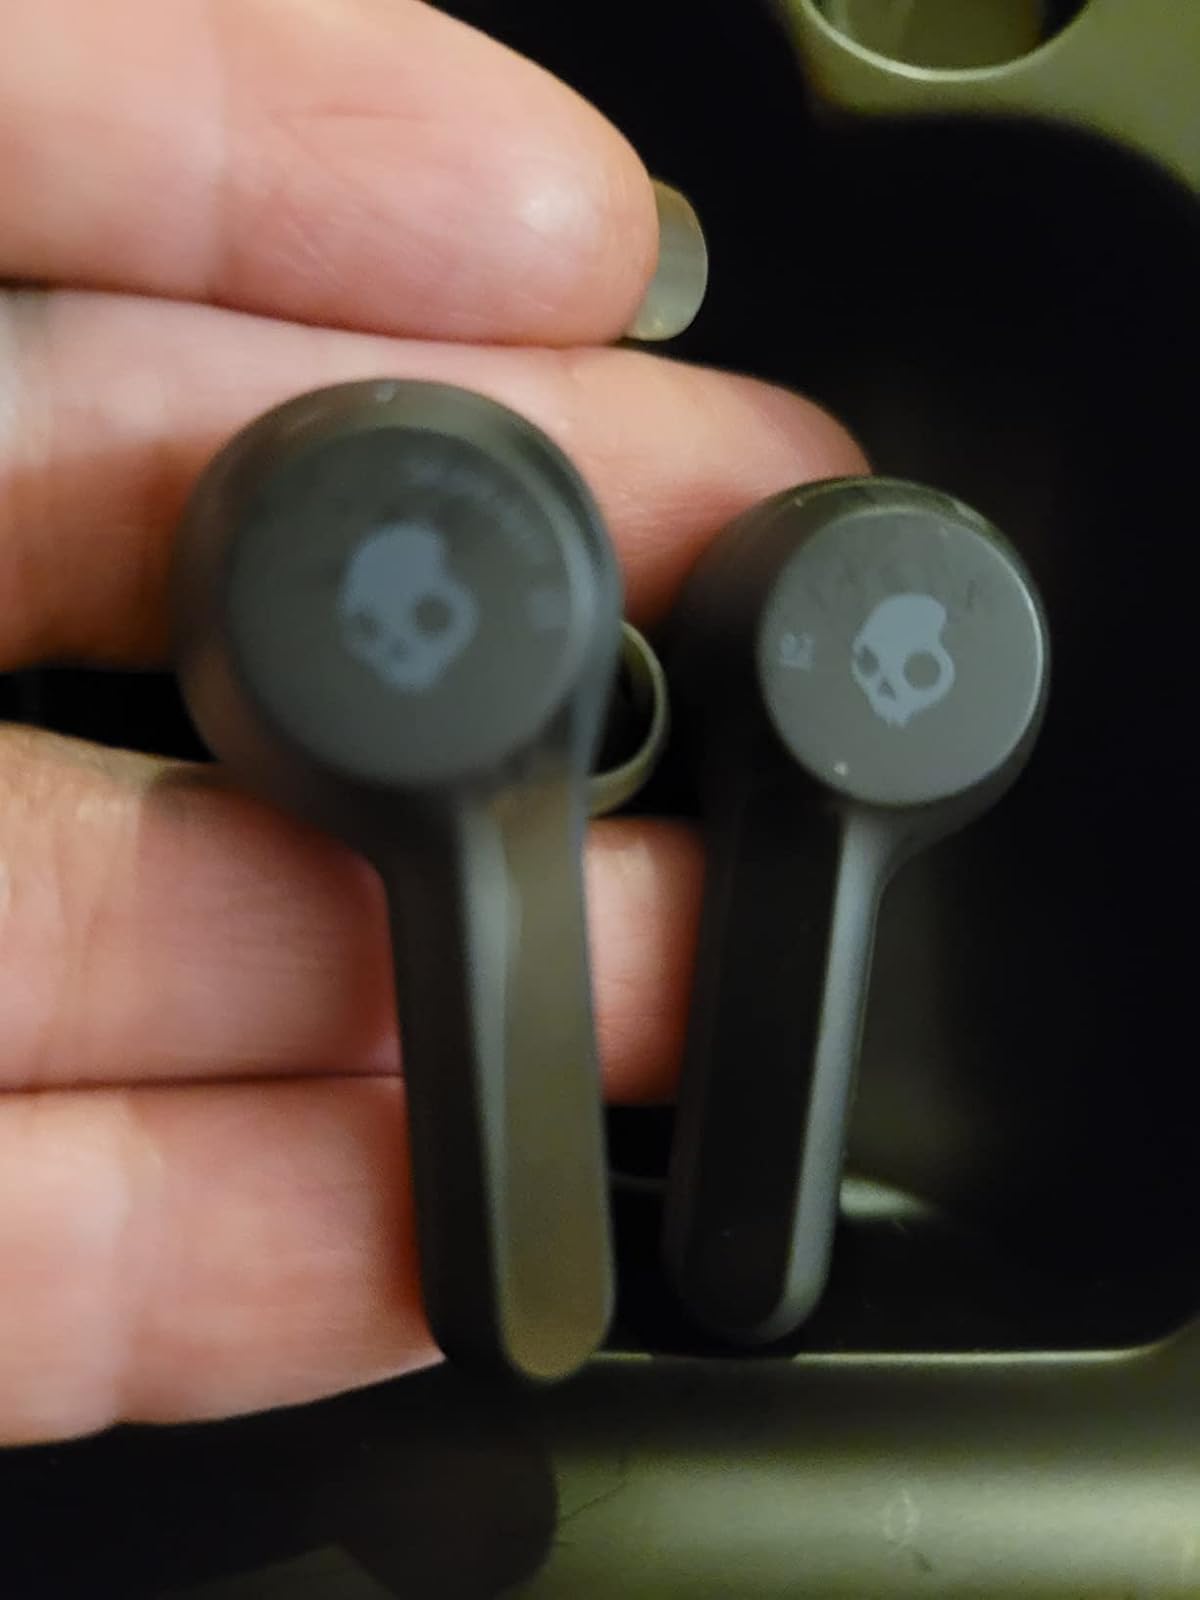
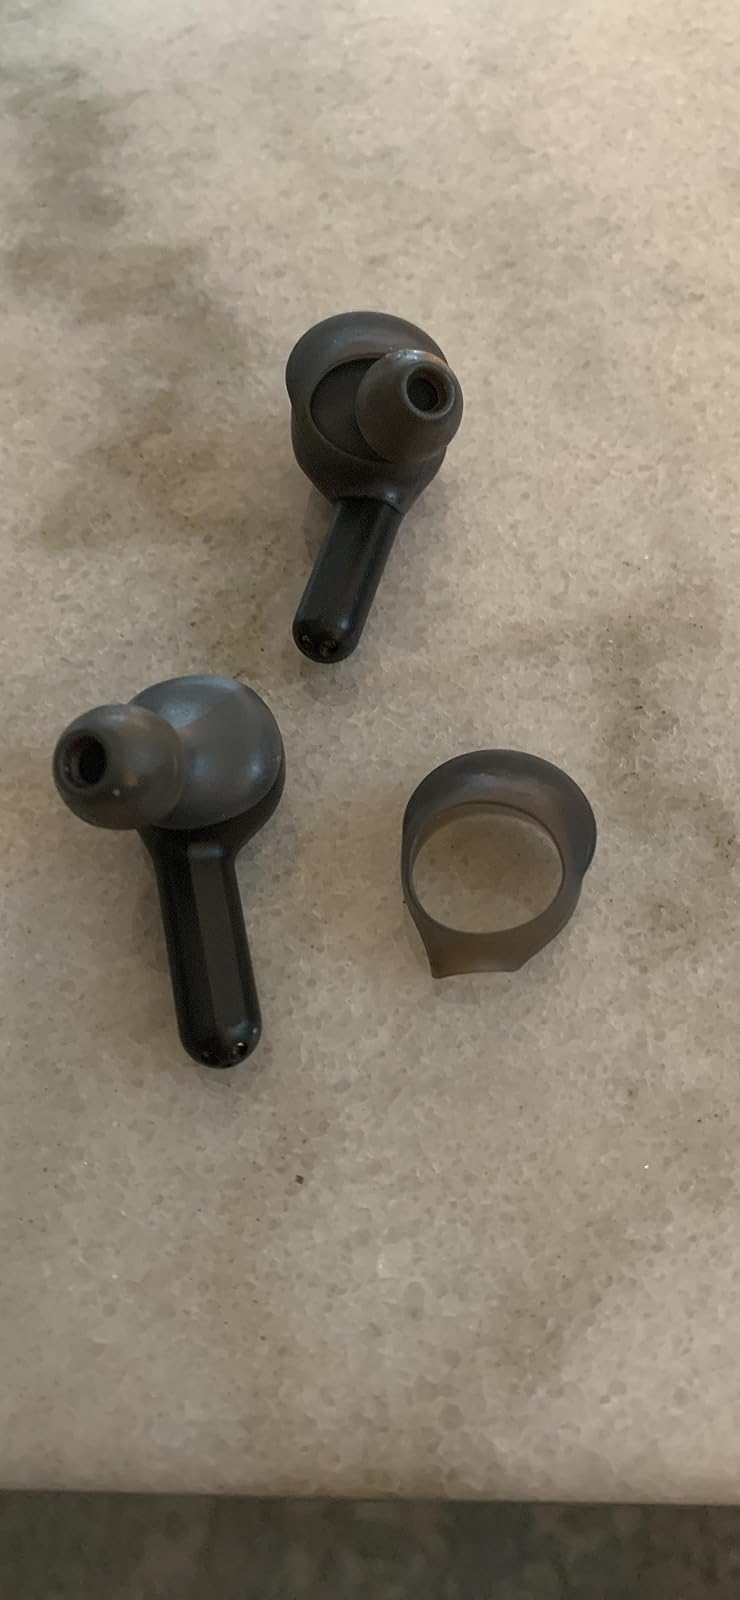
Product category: earbuds
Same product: yes